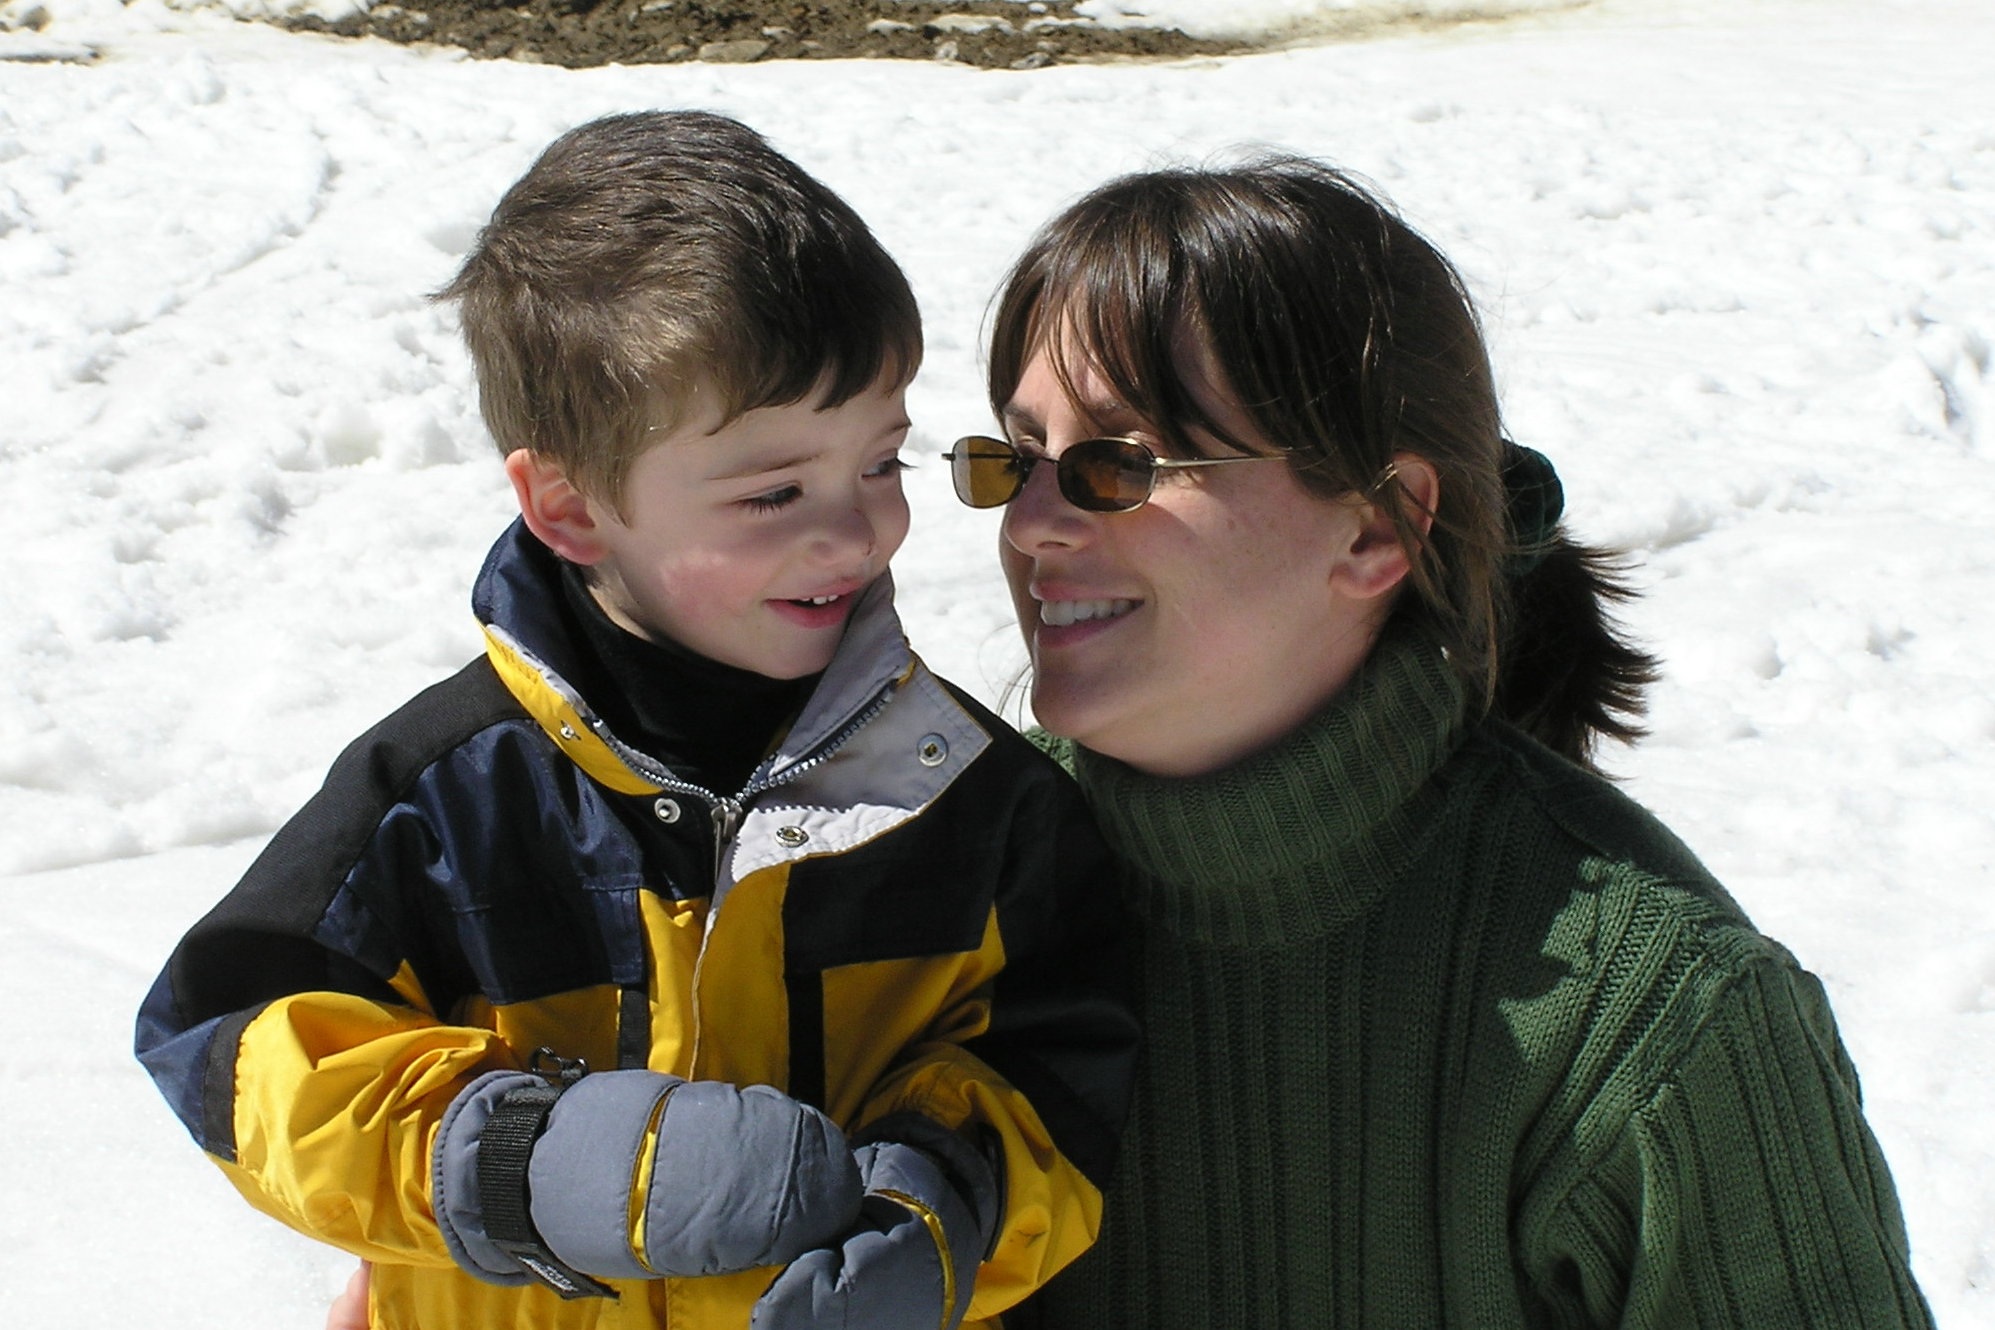
person, snow, winter, people, woman, boy, vacation, male, love, child, together, leisure, season, parent, mom, son, caucasian, outdoors, family, fun, mother, happy, happiness, toddler, togetherness, family vacation, winter fun